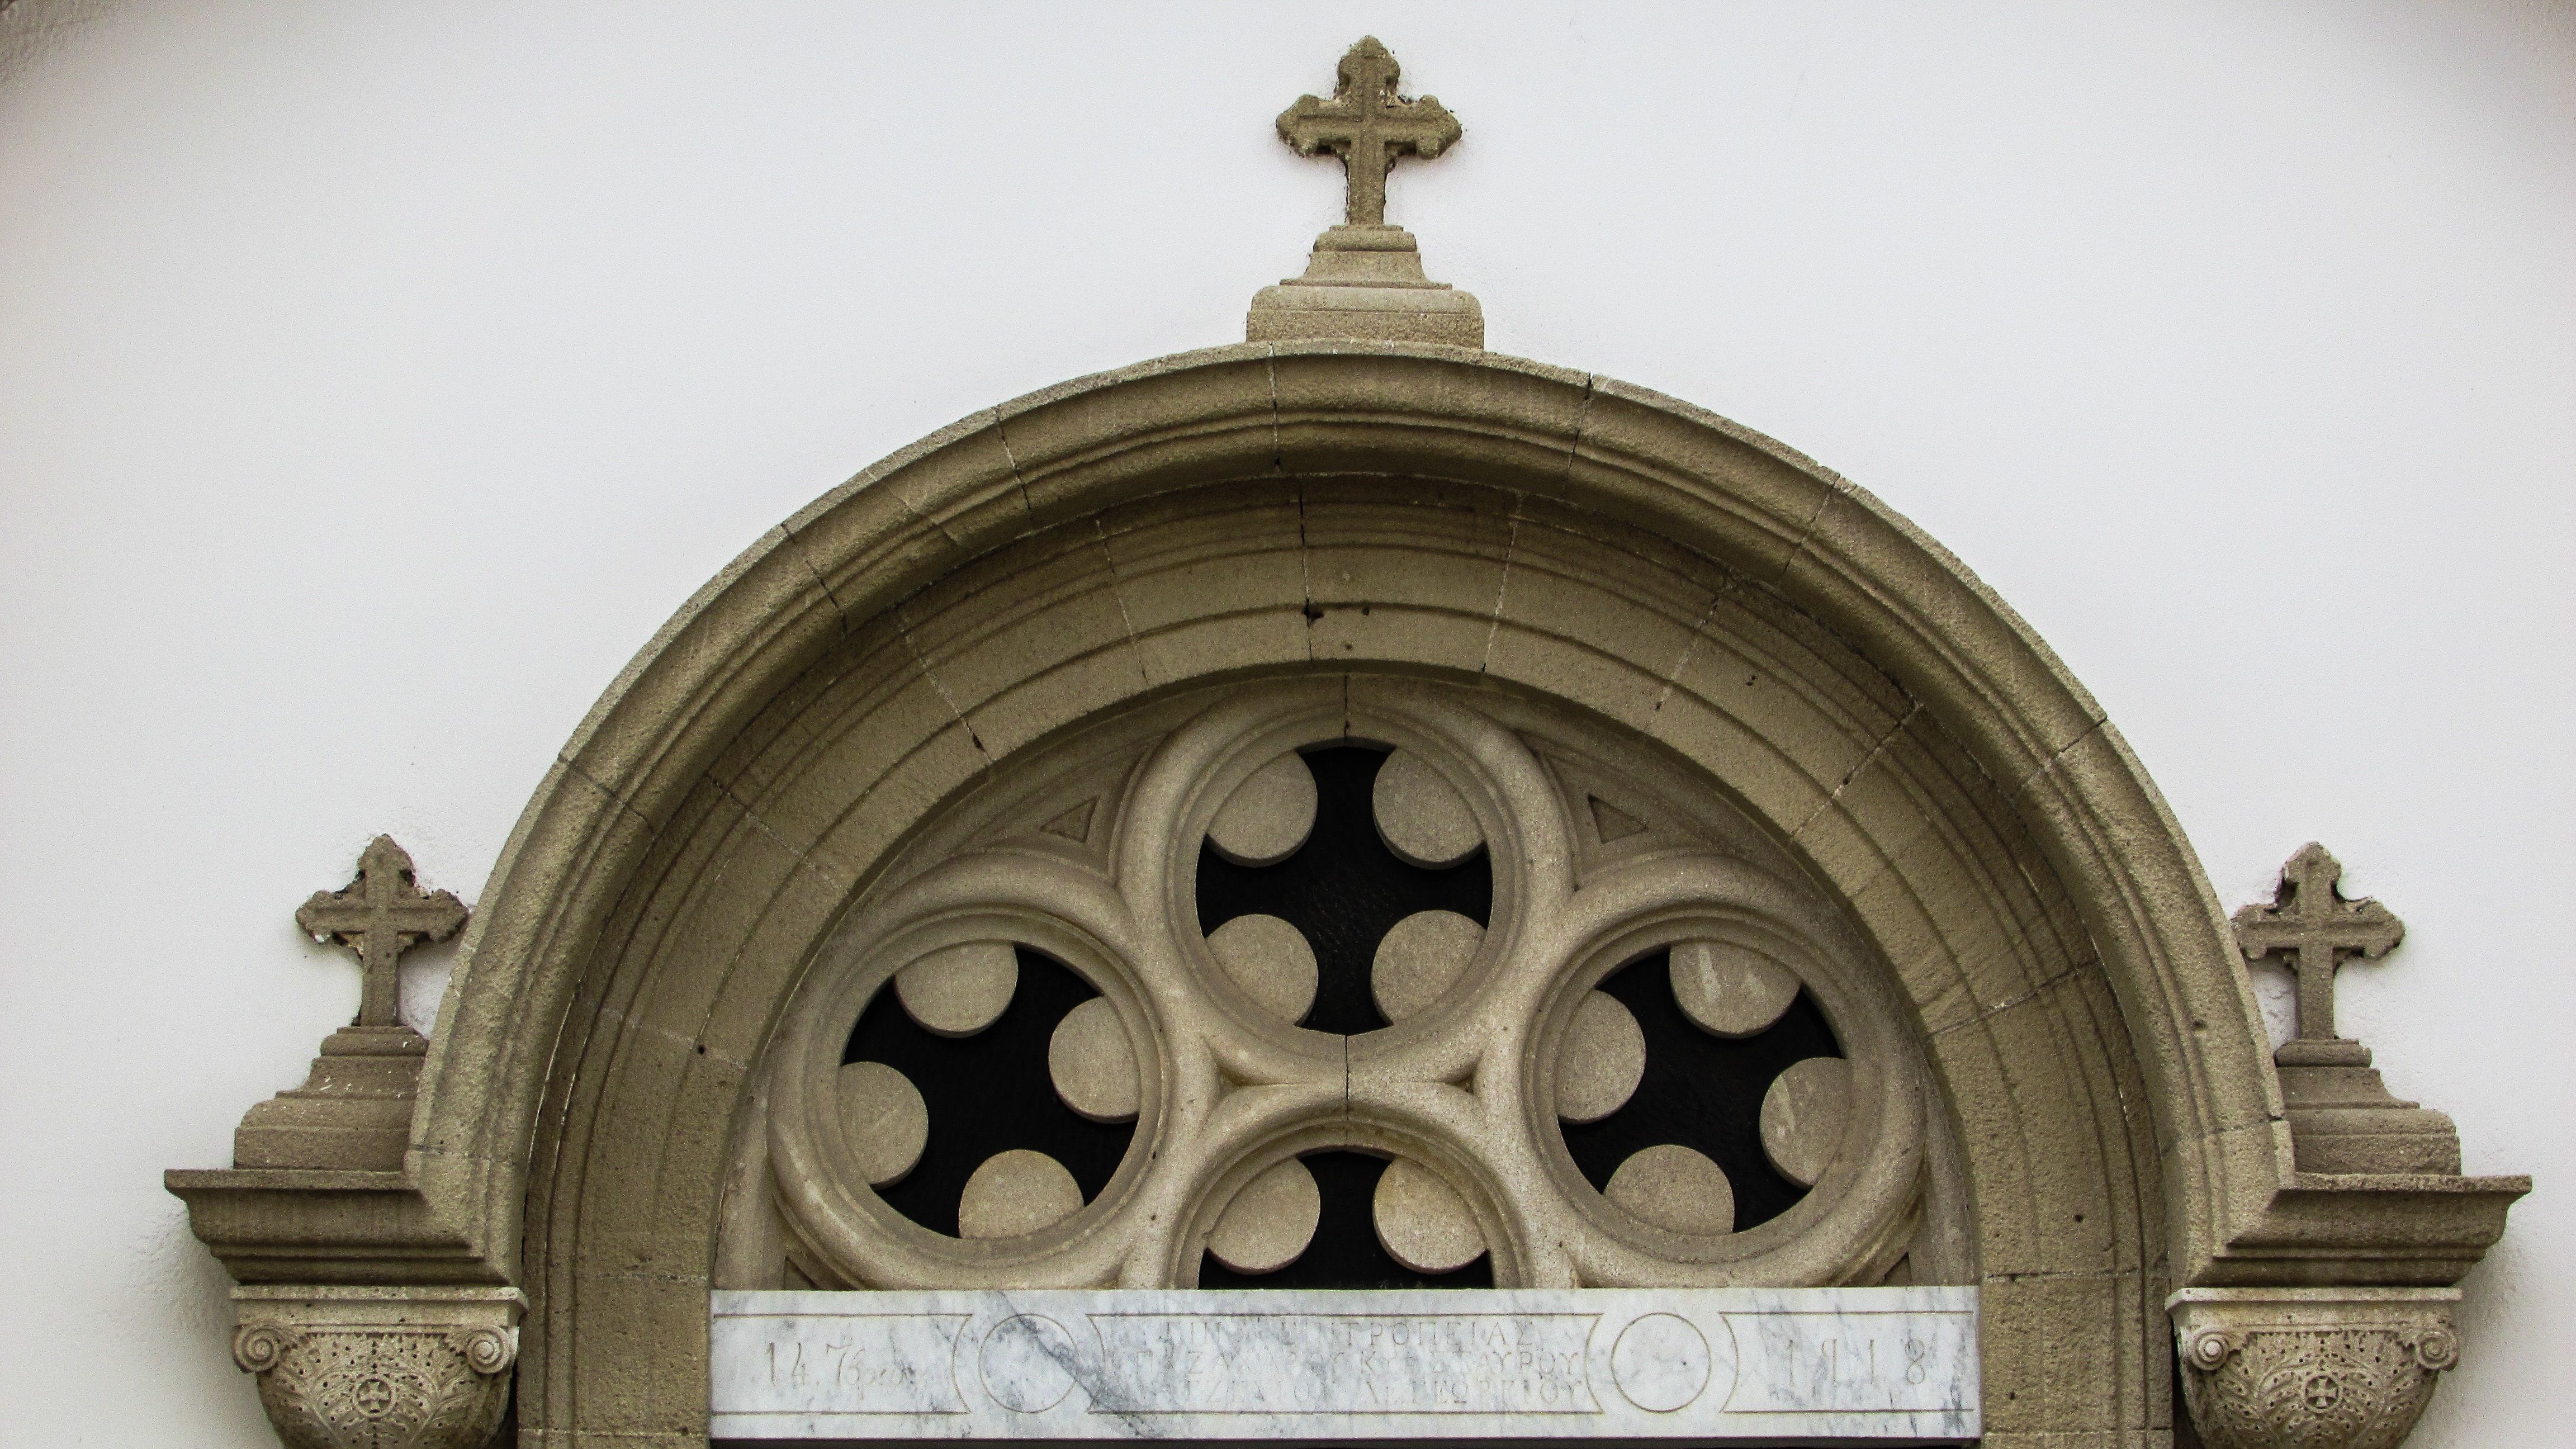
architecture, statue, arch, church, cathedral, door, place of worship, sculpture, art, temple, orthodox, detail, dome, carving, cyprus, xylotymbou, ayios andronikos, ancient history